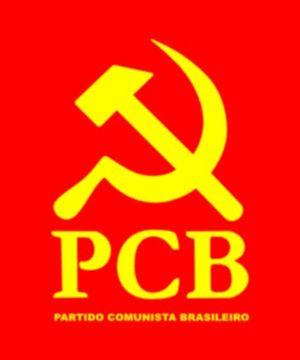
Logotype du Parti communiste brésilien